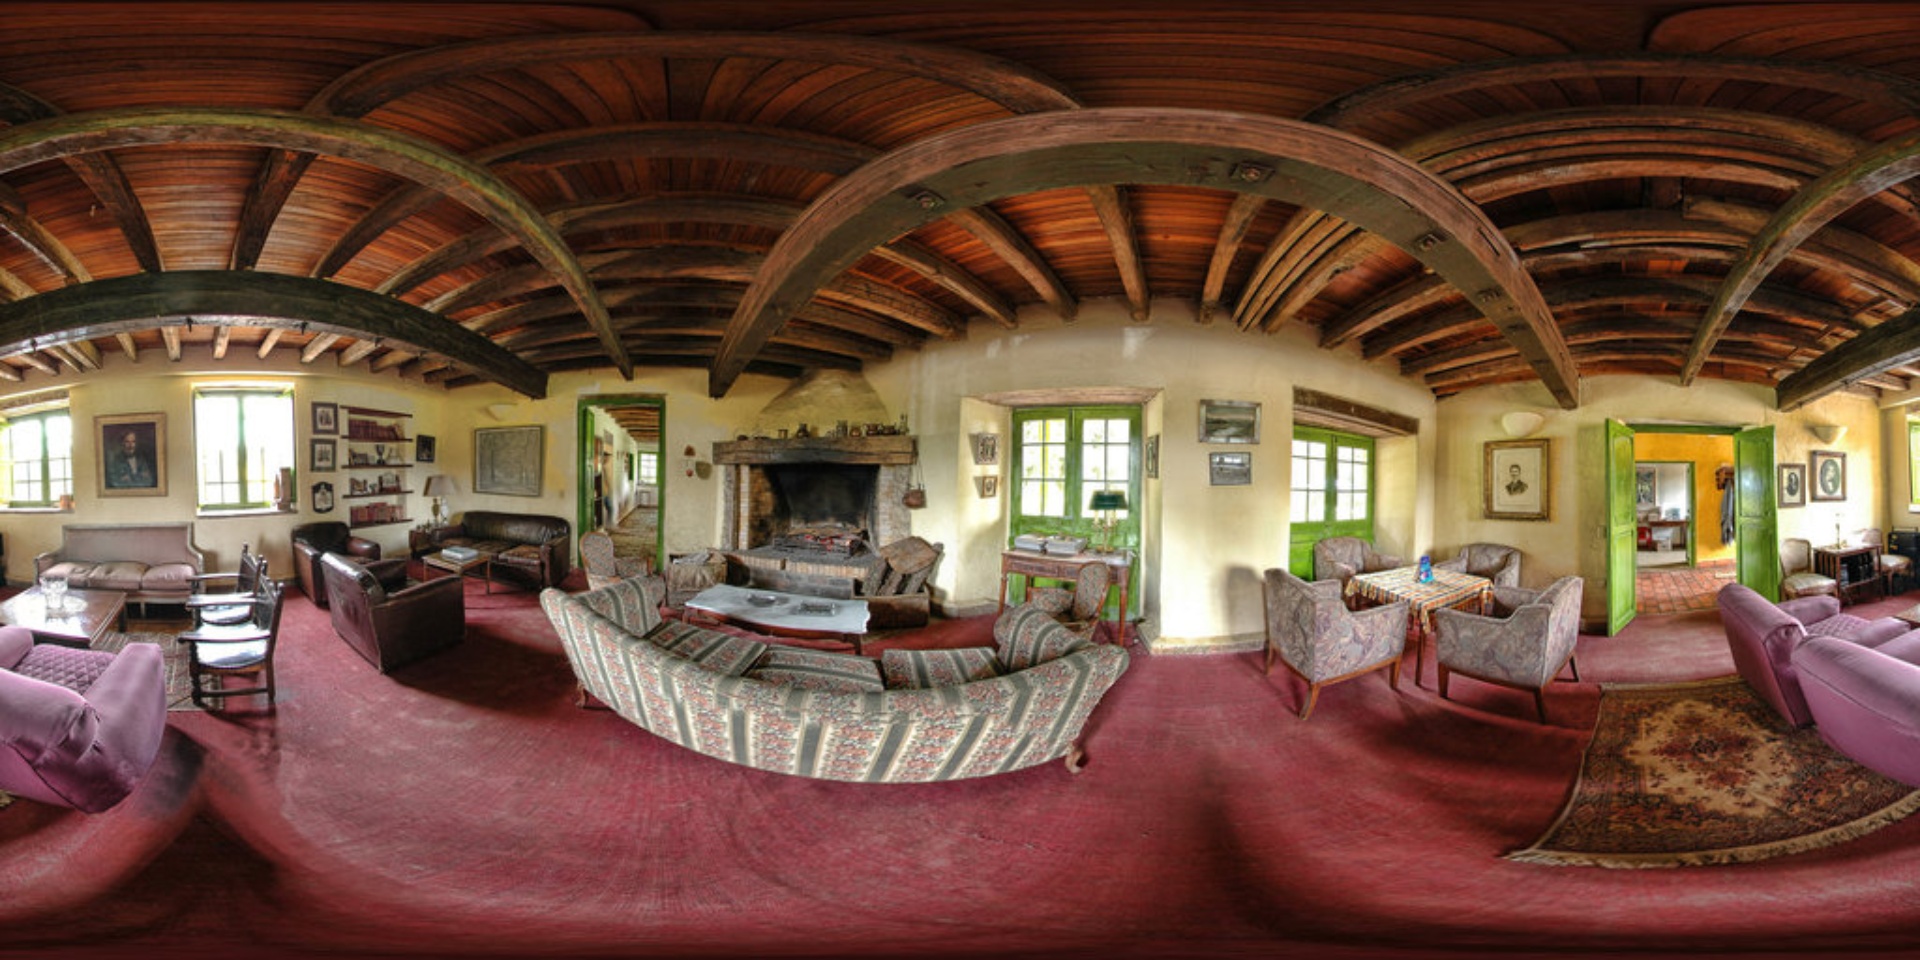
Referred object: the lamp on the small table by the window

Referred object: turn slightly left to find the large stone fireplace

Referred object: the patterned sofa opposite the fireplace